Sphinx

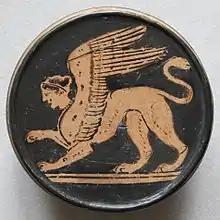
Attic red-figure pyxis, 2nd half of the 5th century BC. From Nola, Italy.

A sphinx (or sphinges ) is a mythical creature with the head of a human, the body of a lion, and the wings of an eagle.